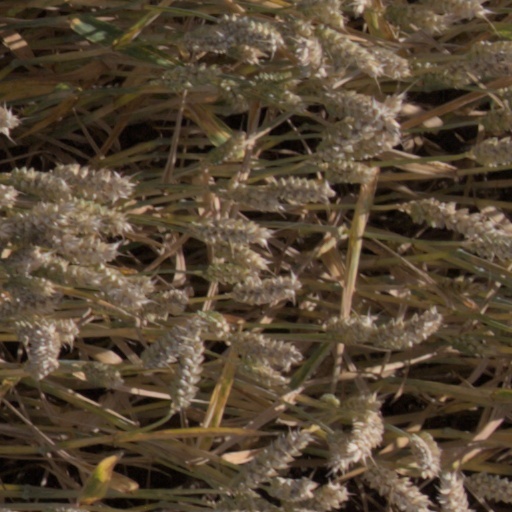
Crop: wheat